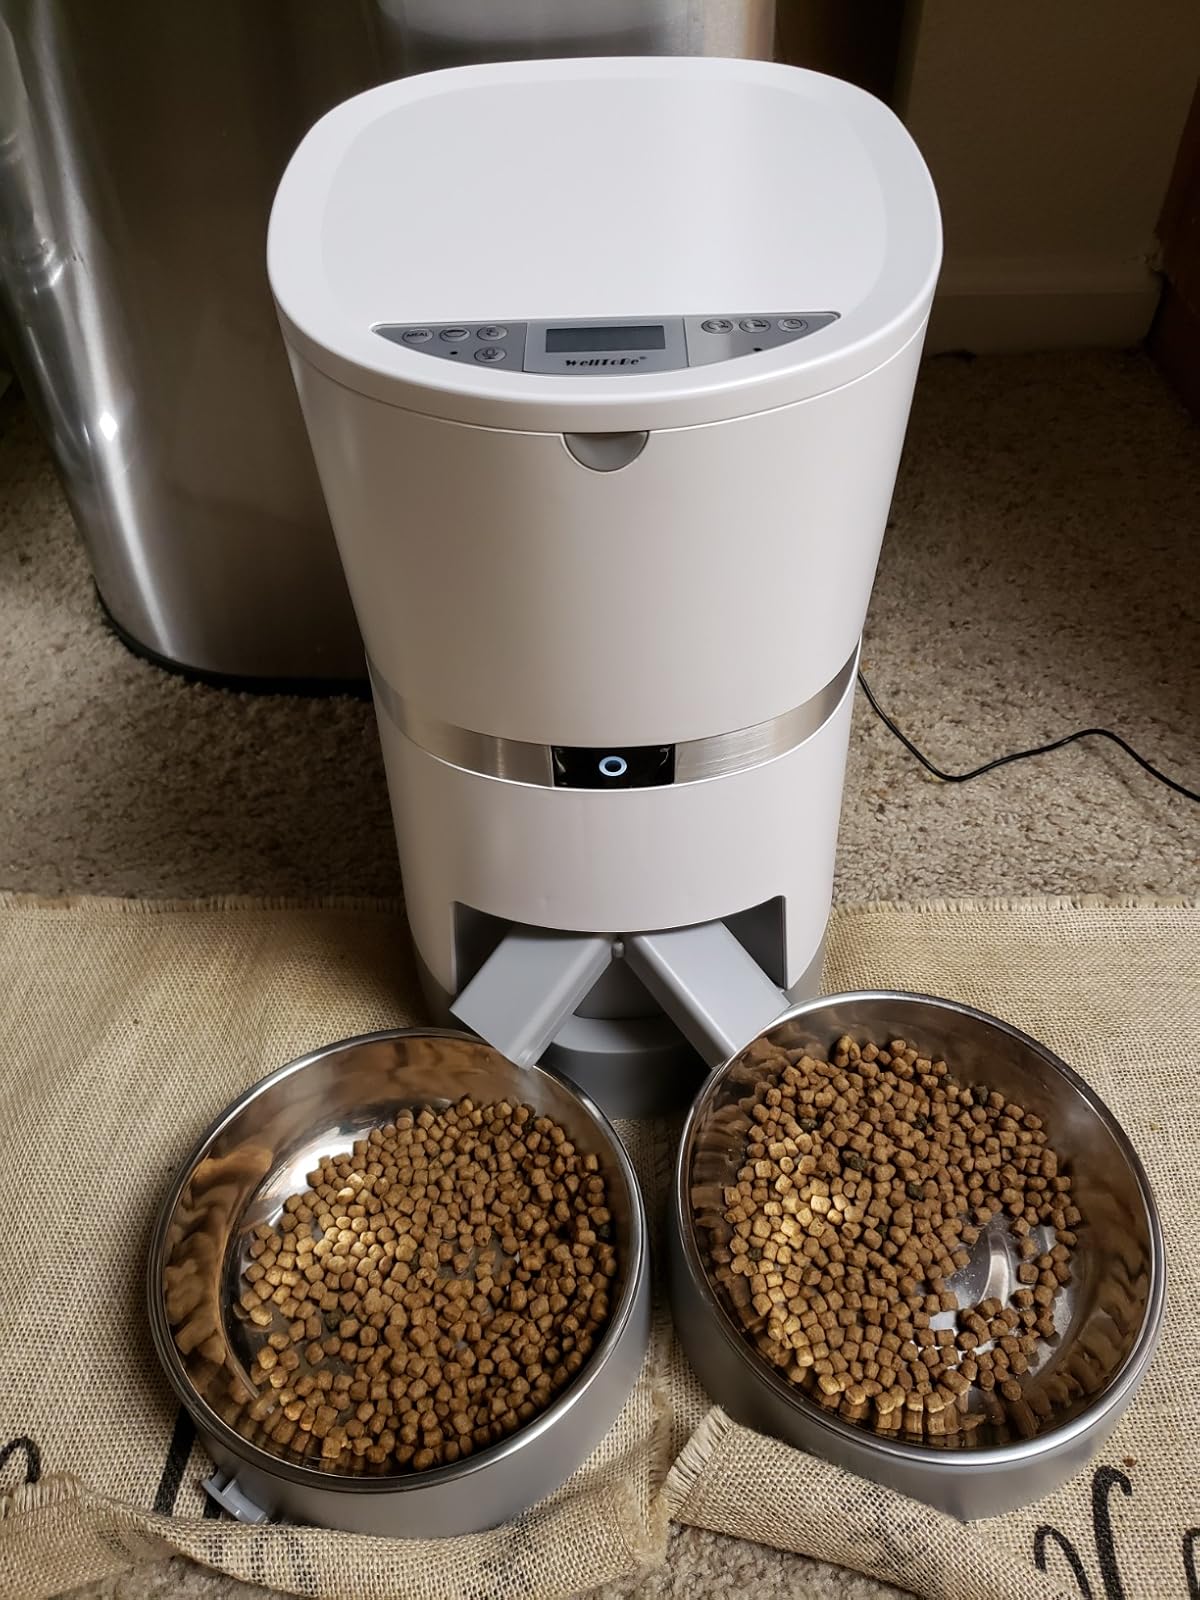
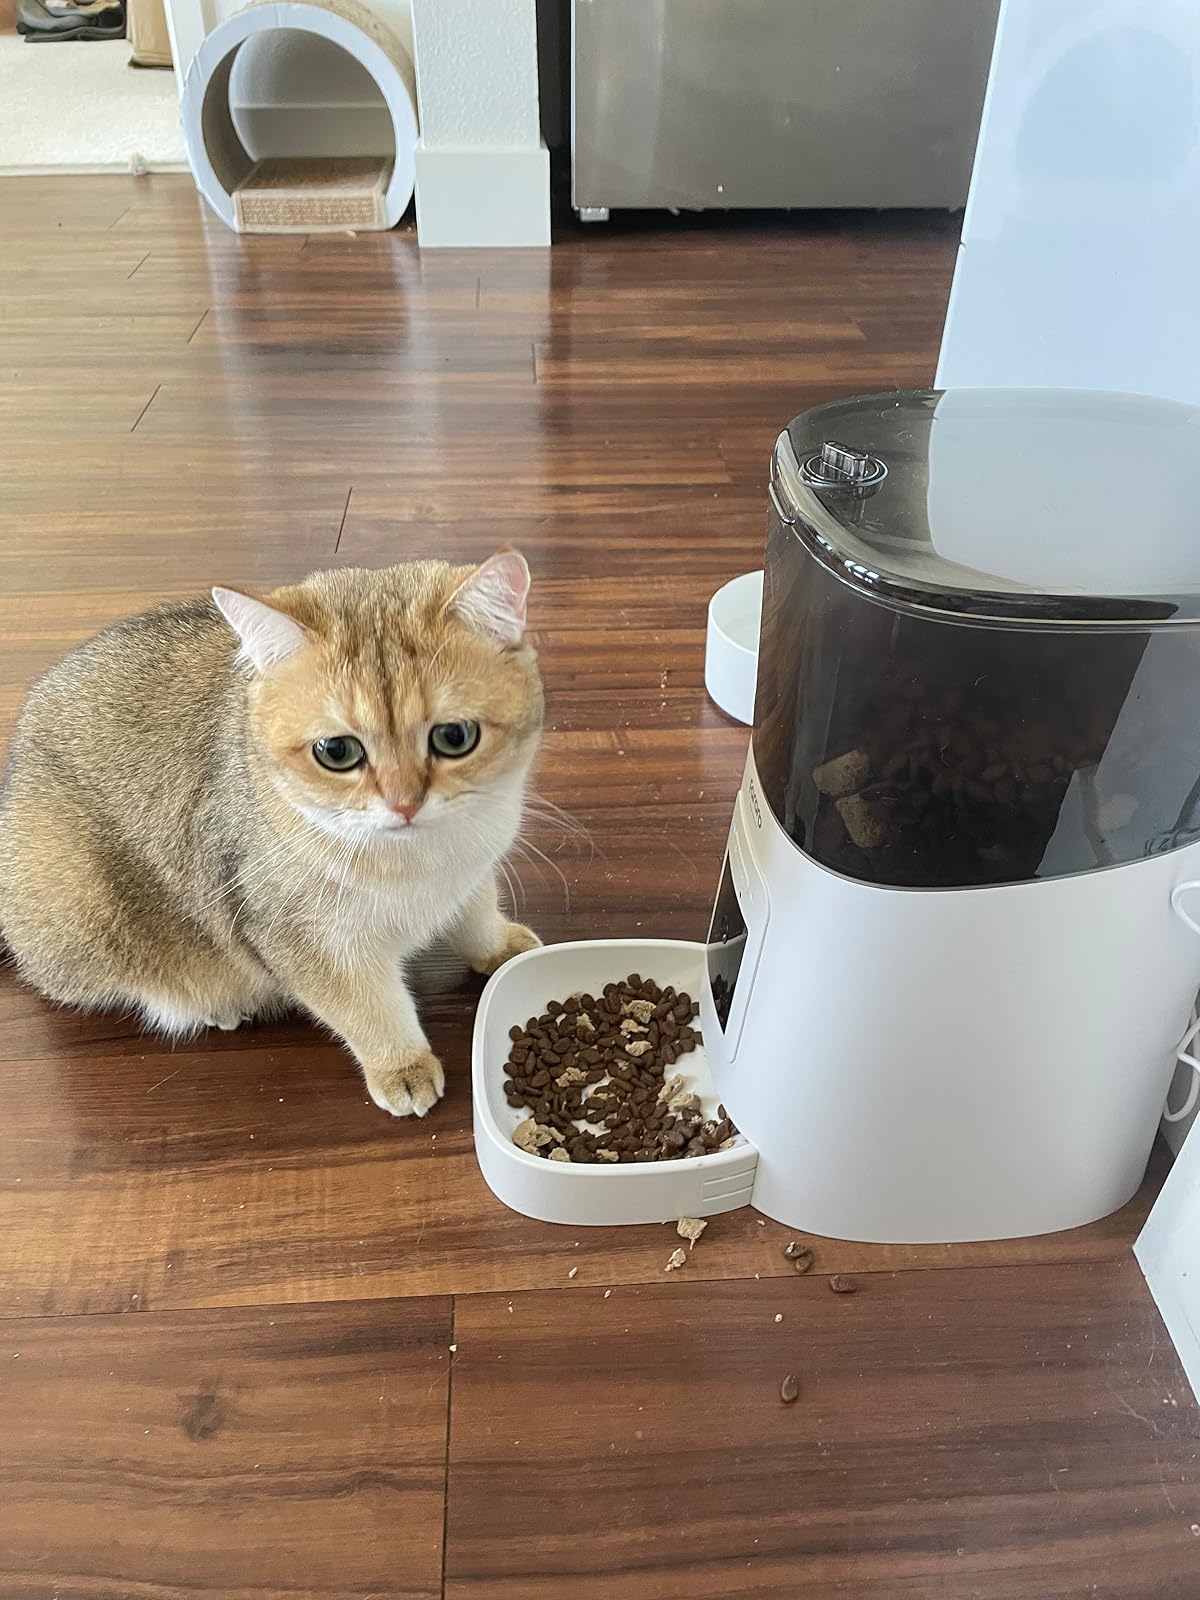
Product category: items_feeder
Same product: no